Sinmang-ri station

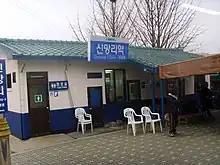
The station in 2007.

Sinmang-ri station is a railway station on the Gyeongwon Line in South Korea.